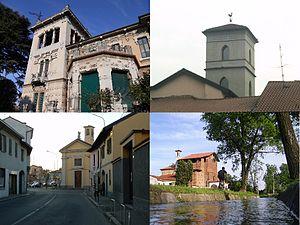
Parabiago est une ville italienne d'environ 26 400 habitants, située dans la ville métropolitaine de Milan dans la région Lombardie, dans le nord-ouest de l'Italie.